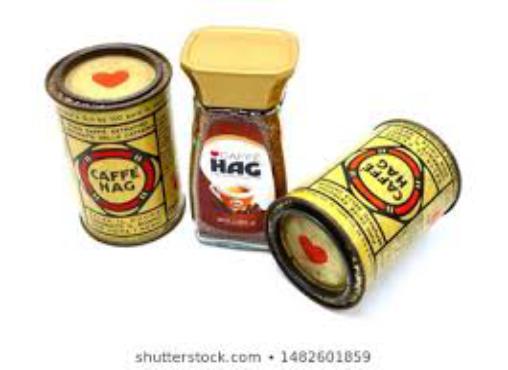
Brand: Cafe HAG
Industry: Food